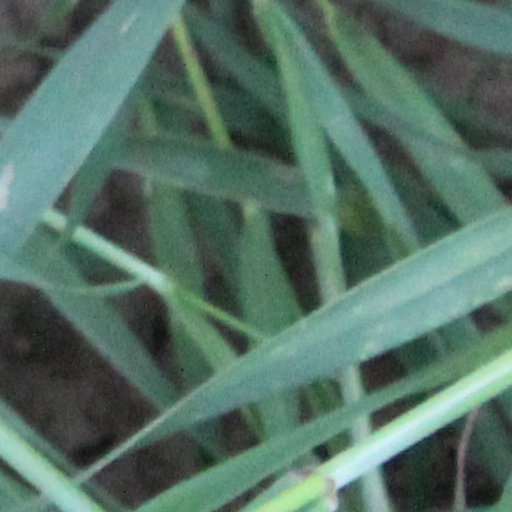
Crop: wheat